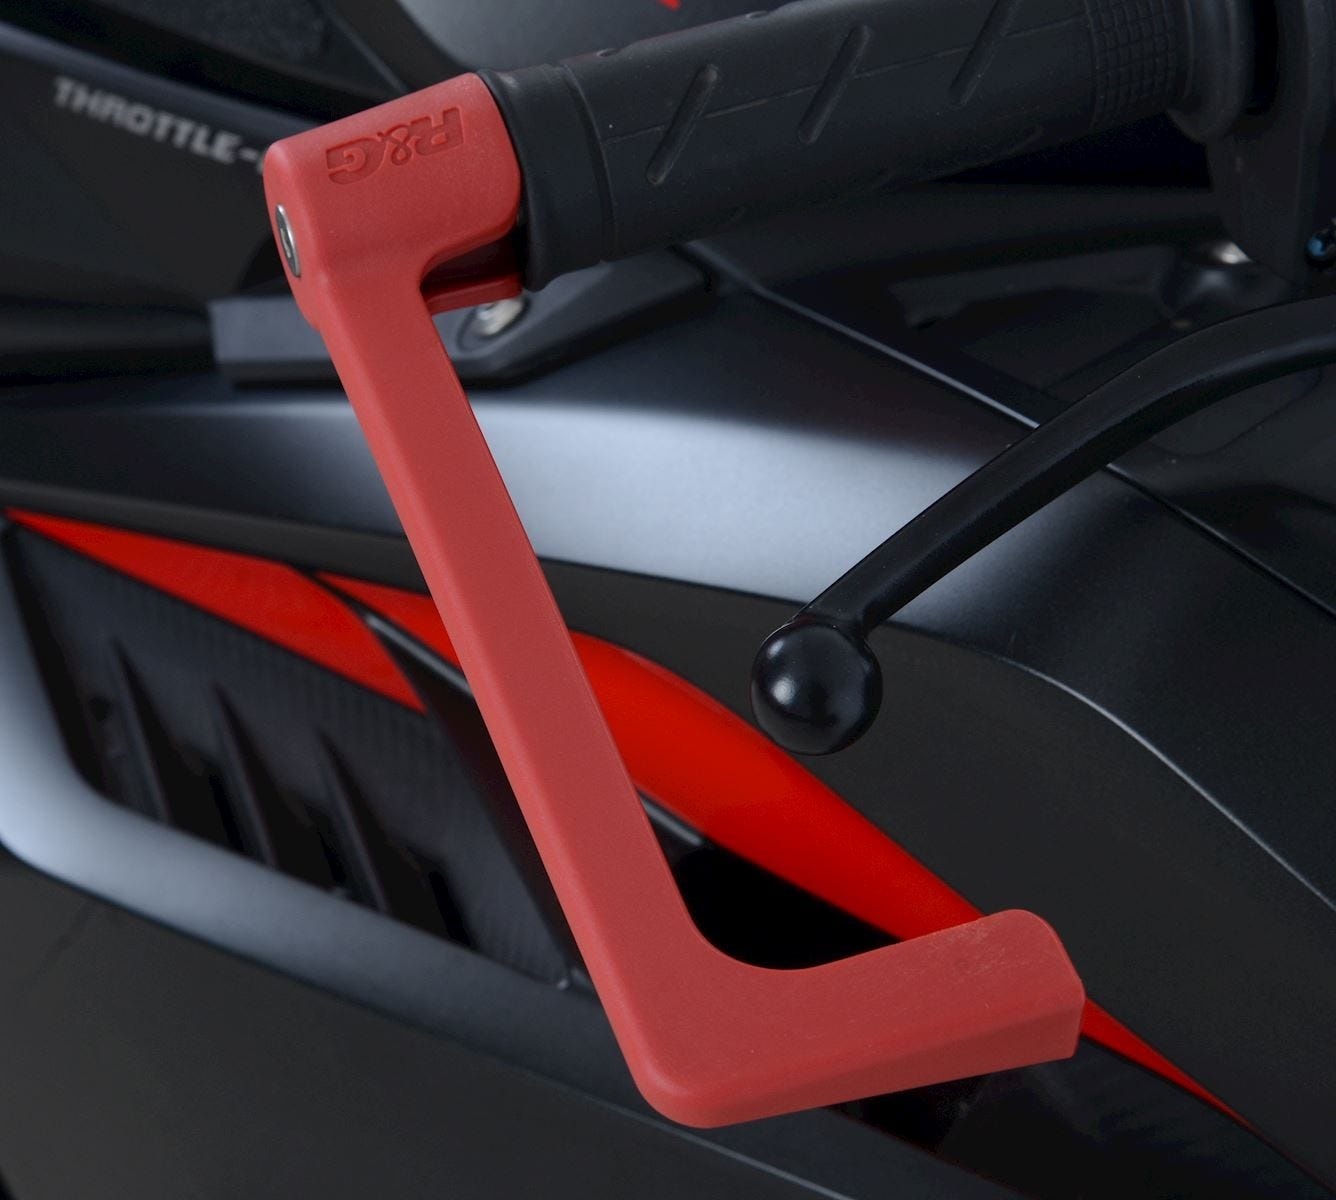
R&G Moulded Lever Guard, Blue, Harley Pan America '21-
Brand: R&G Racing
Category: Vehicles & Parts > Vehicle Parts & Accessories > Vehicle Safety & Security > Motorcycle Protective Gear > Motorcycle Hand Guards